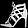
Label: Sandal